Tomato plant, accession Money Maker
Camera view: horizontal (90 deg, fisheye); turntable rotation: 270 degrees
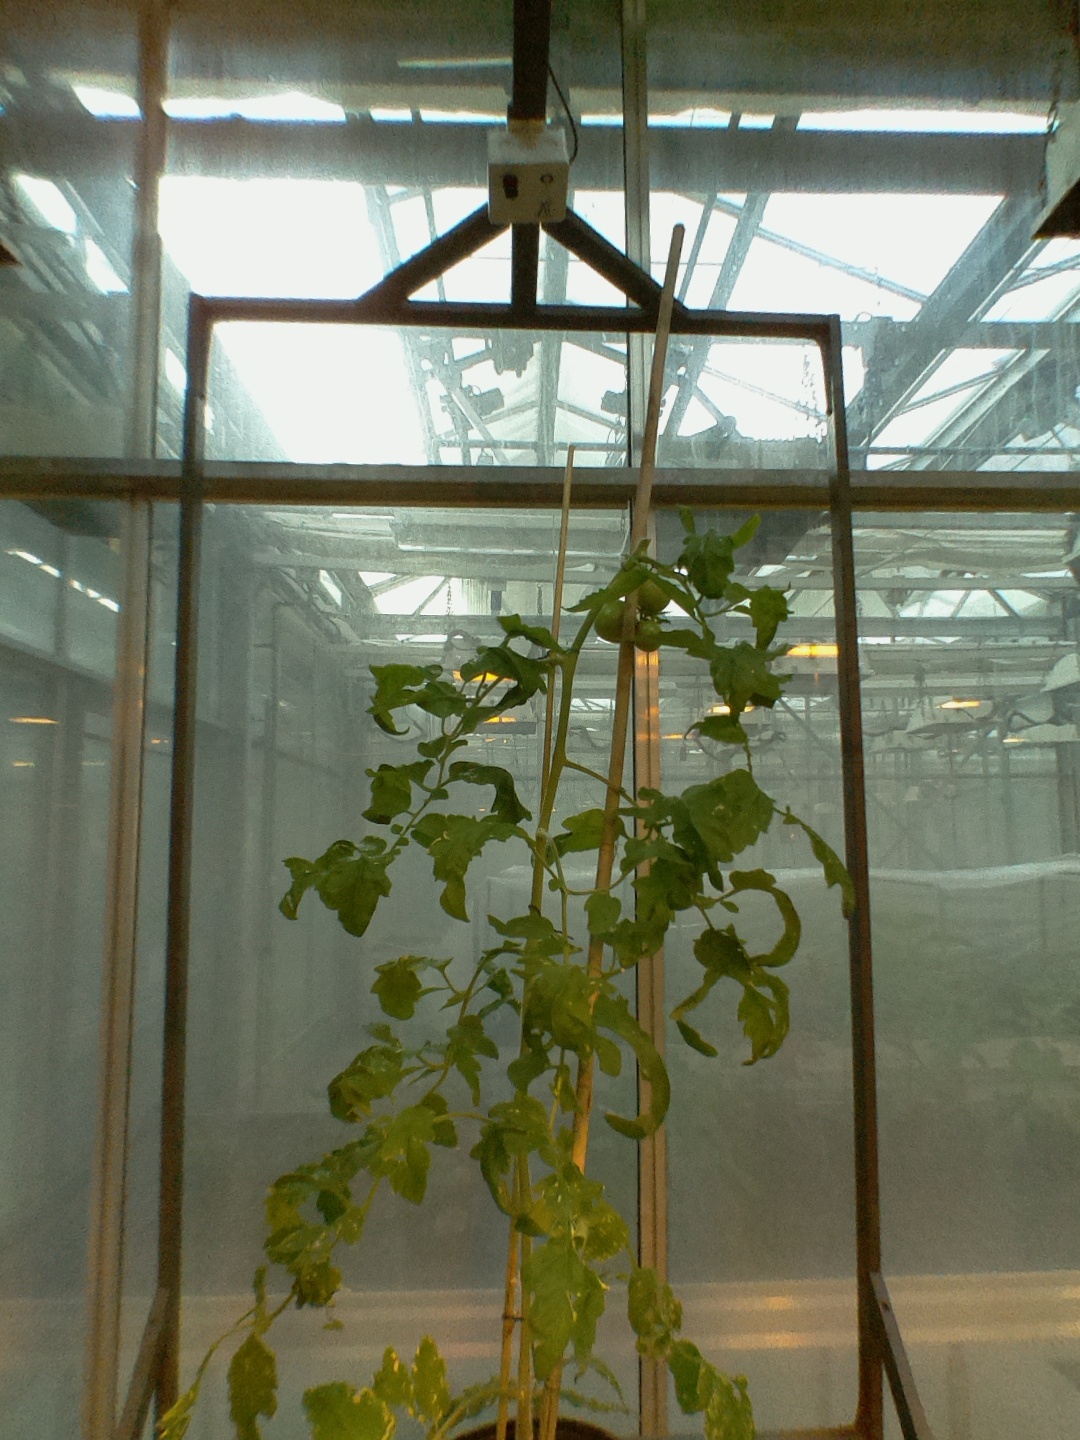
BBCH growth stage 75: 50%-60% of final fruit size